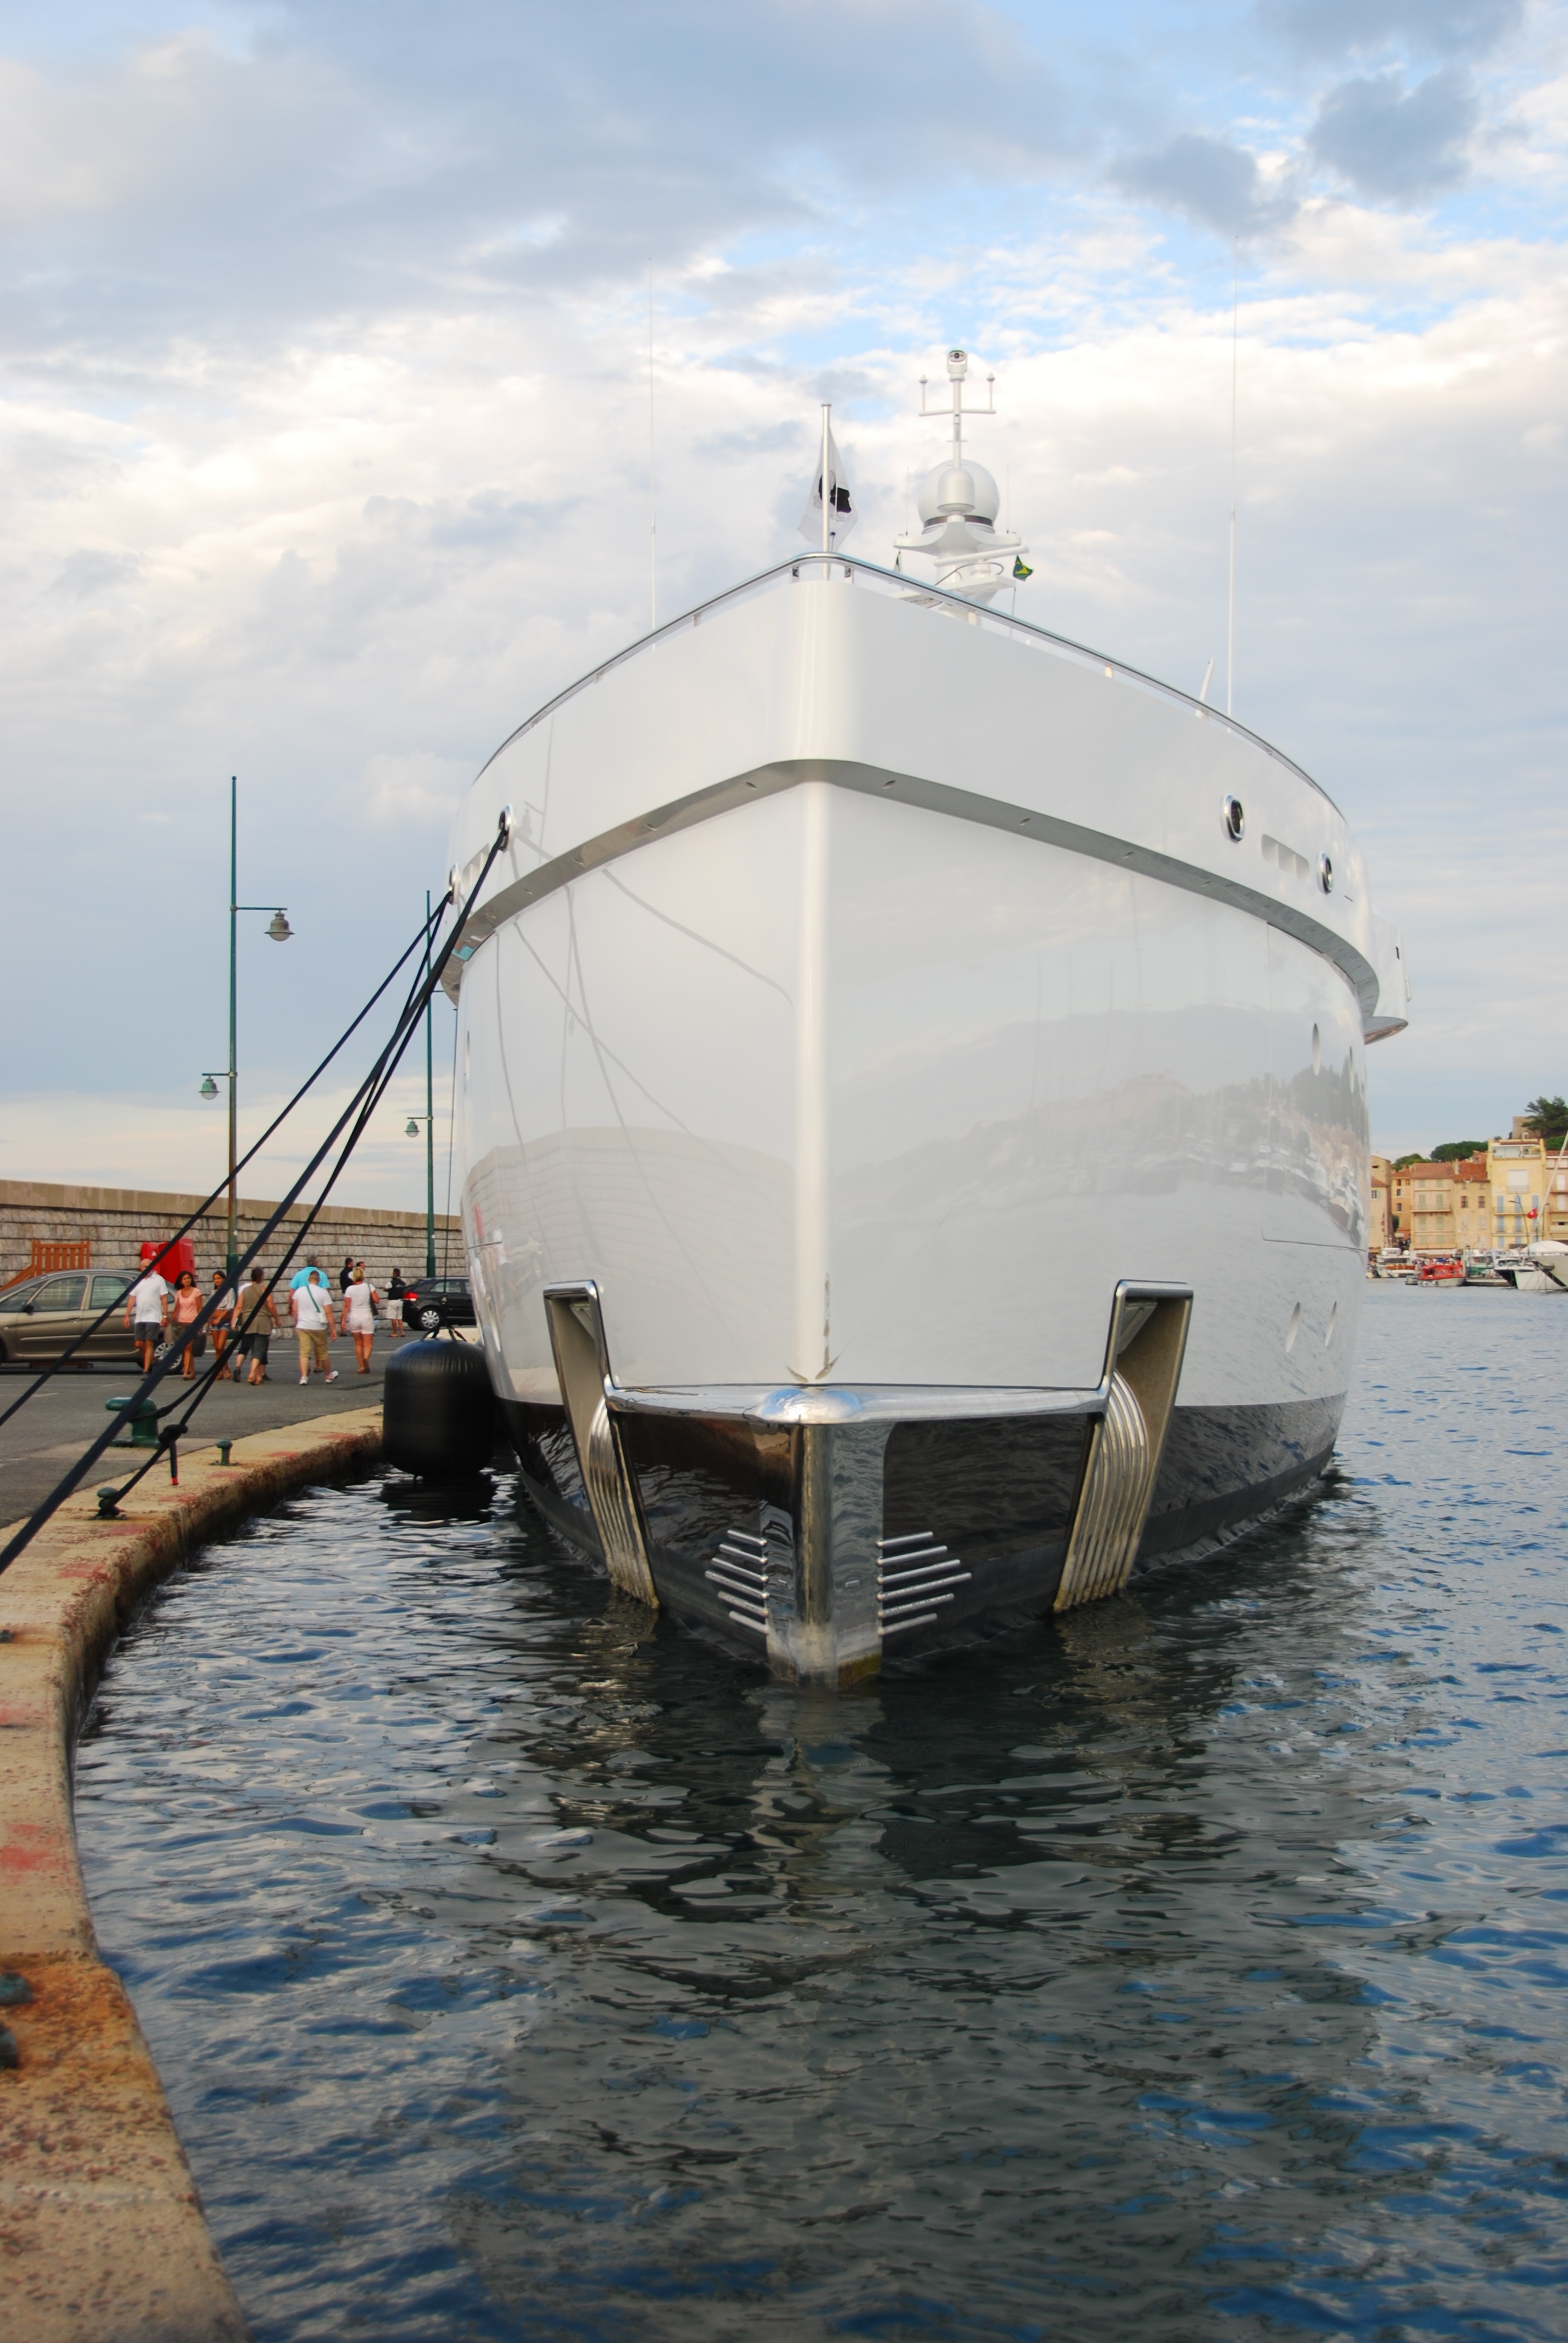
sea, coast, water, boat, ship, vehicle, mast, sailing, yacht, bay, tourism, sailboat, waterway, cruise, boats, ships, sail, bow, watercraft, porto, fishing vessel